Giant mottled eel

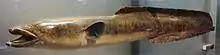

Similar to other anguillids, the giant mottled eel is cylindrical with small, well-developed pectoral fins and a protruding lower jaw. The eel has thick, fleshy lips. The eel has dorsal and anal fins that are continuous around the tail, with the origin of the dorsal-fin between the pectoral fins and anus. It has small, oval-shaped scales that are embedded in the skin.